Kymijoki

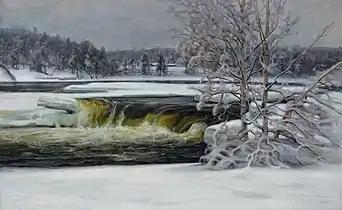
"Kymijoki" by Victor Westerholm in 1902

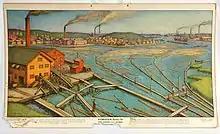
"Mouth of Kymijoki", educational poster by from 1914

Being one of the largest rivers in Southern Finland, Kymijoki is a major source of hydroelectricity. The towns of Kotka, Kuusankoski, Myllykoski and Inkeroinen along the river are major centres of the pulp and paper industry. Formerly the river was extensively used for timber rafting.